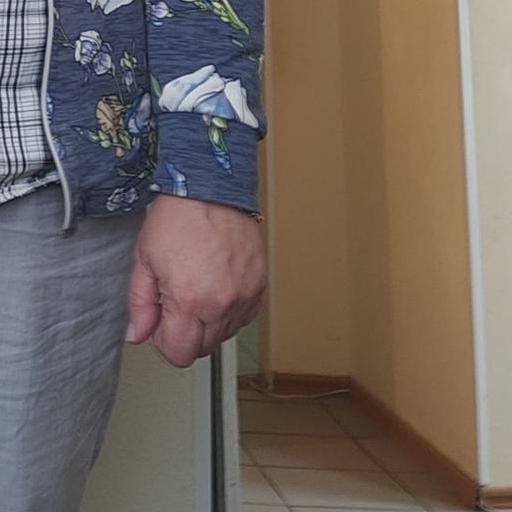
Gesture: no_gesture